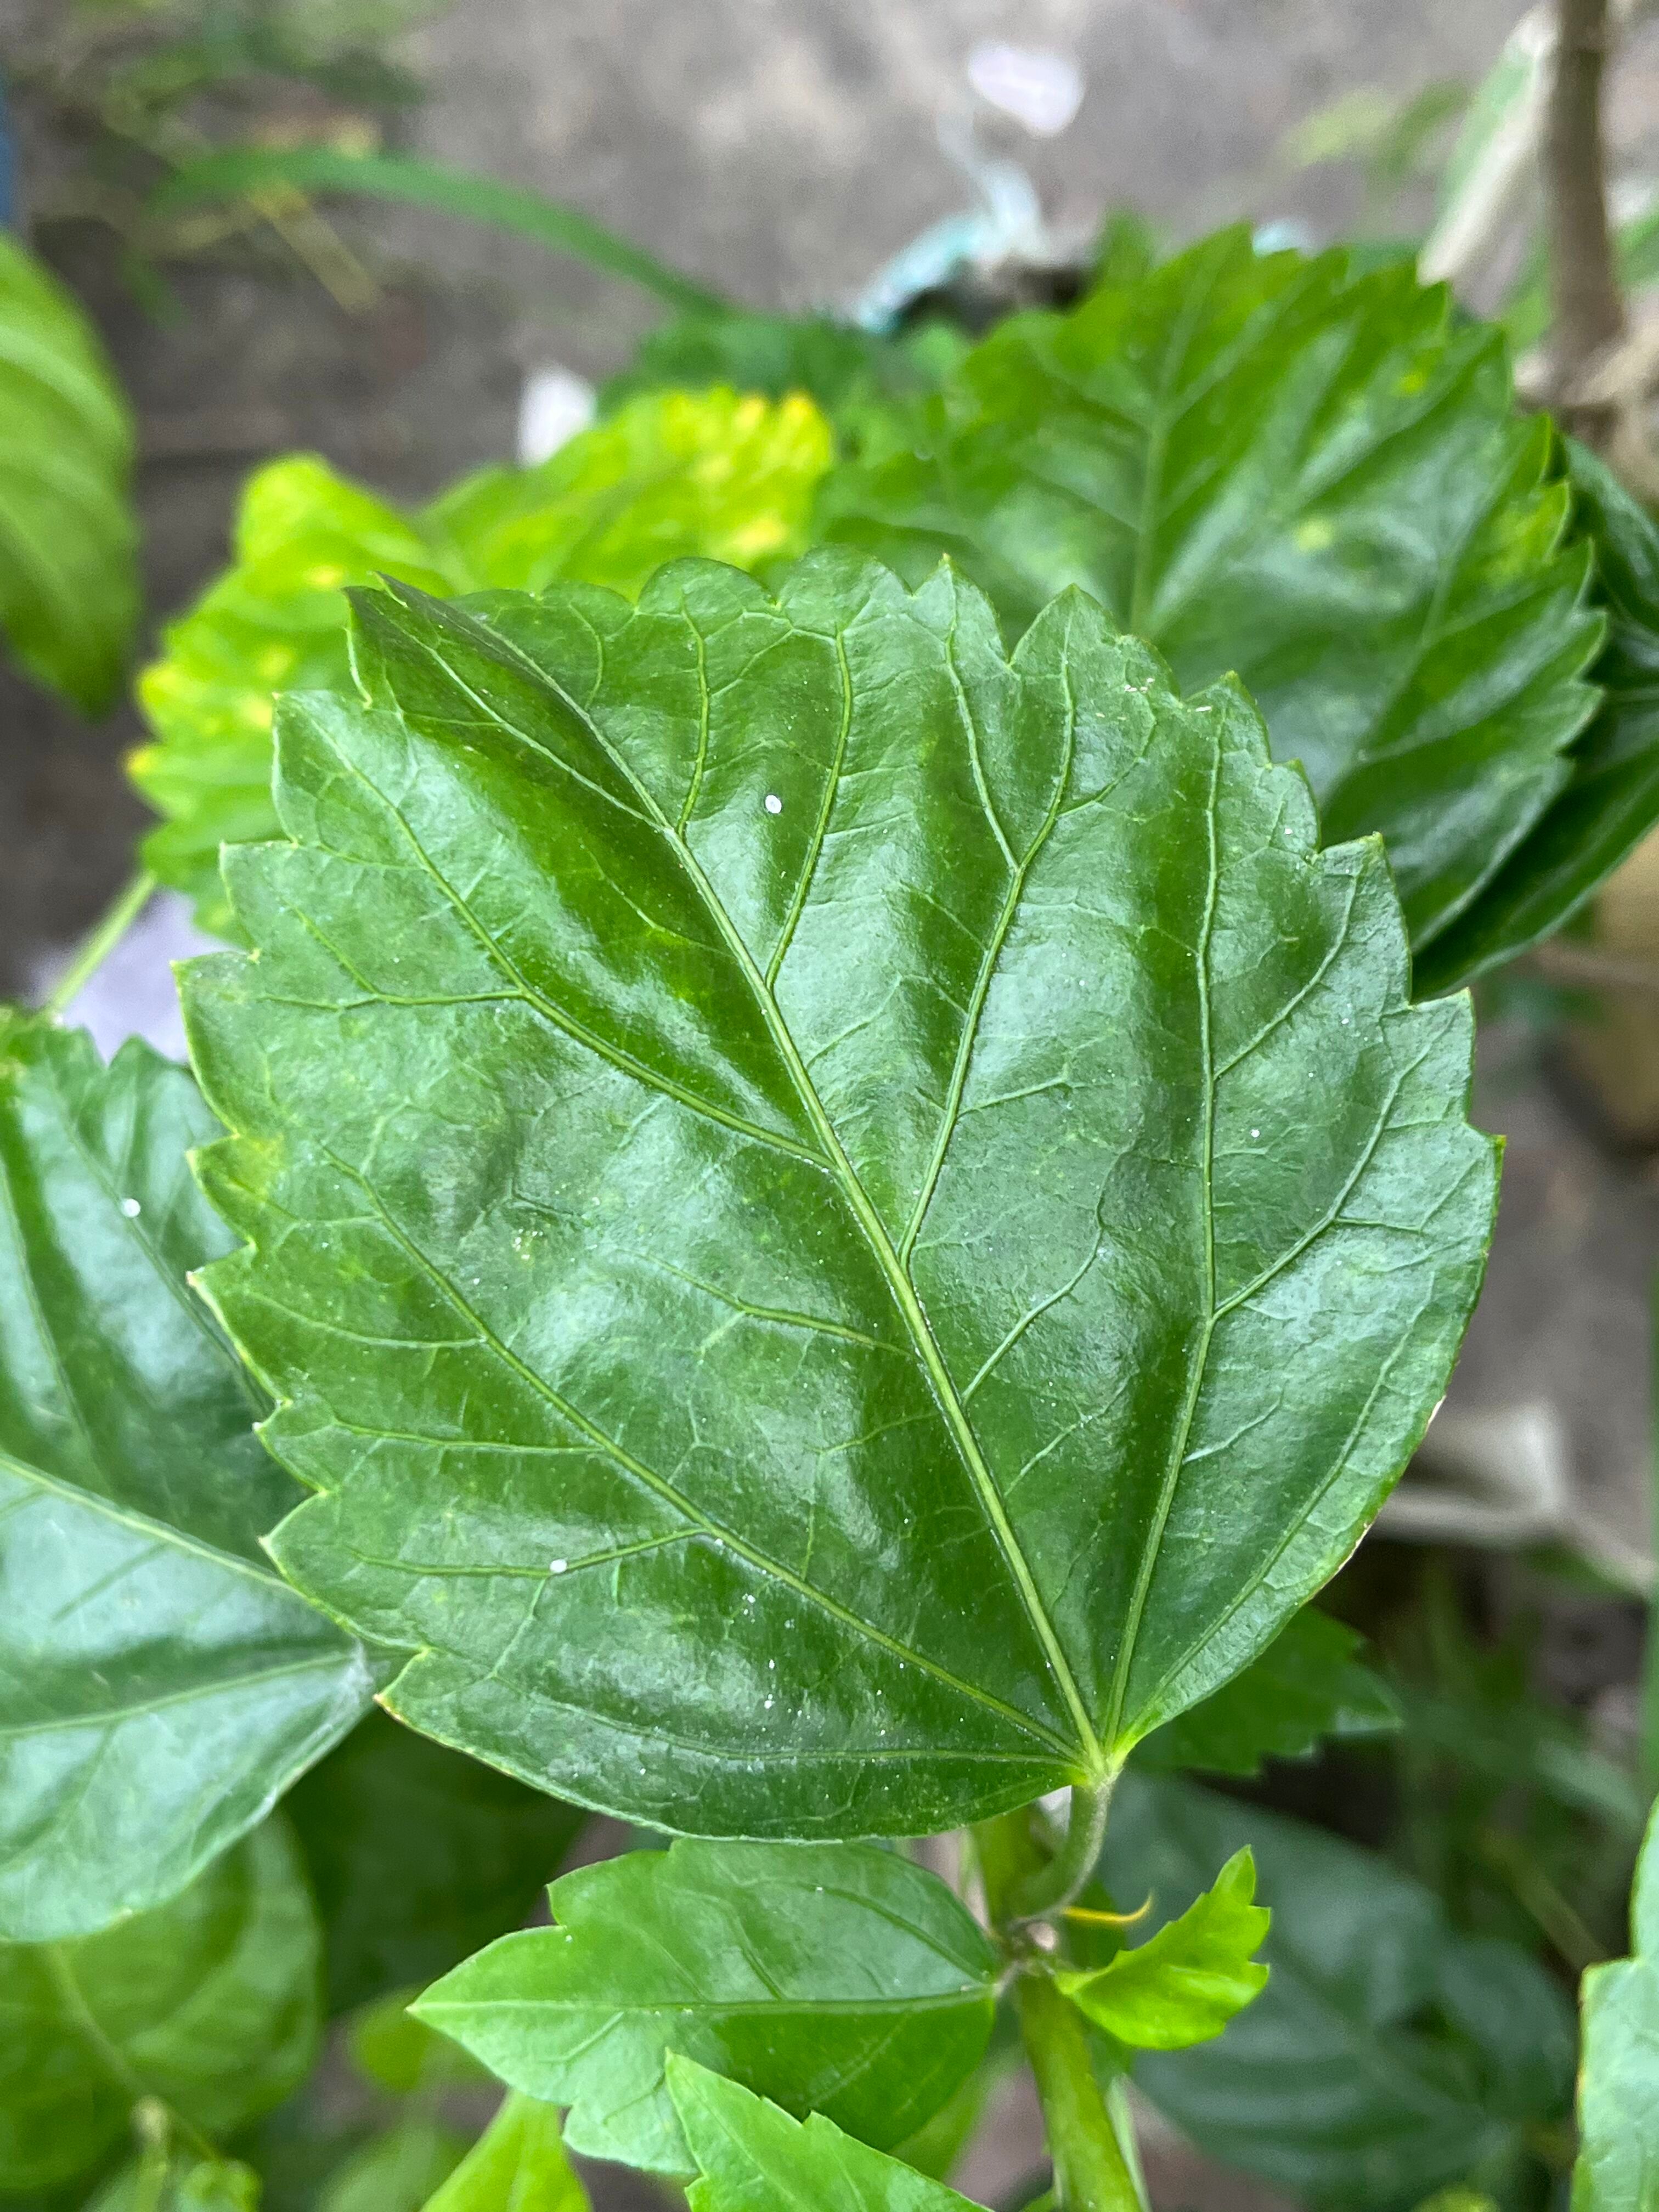
Plant species: hibiscus-rosa-sinensis